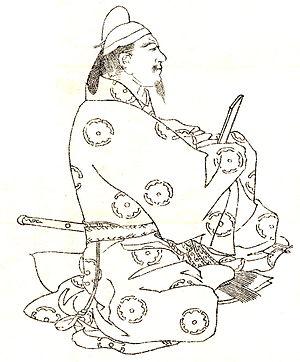
Le clan Shikike est une branche cadette du clan Fujiwara. Il est fondé par Fujiwara no Umakai.
Fujiwara no Umakai est un homme d'État japonais, courtisan, général et politicien durant l'époque de Nara.